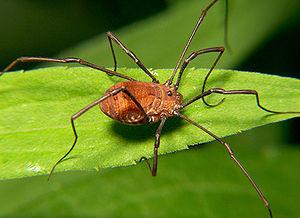
Les Sclerosomatidae Simon, 1879 sont une famille de Phalangioidea.